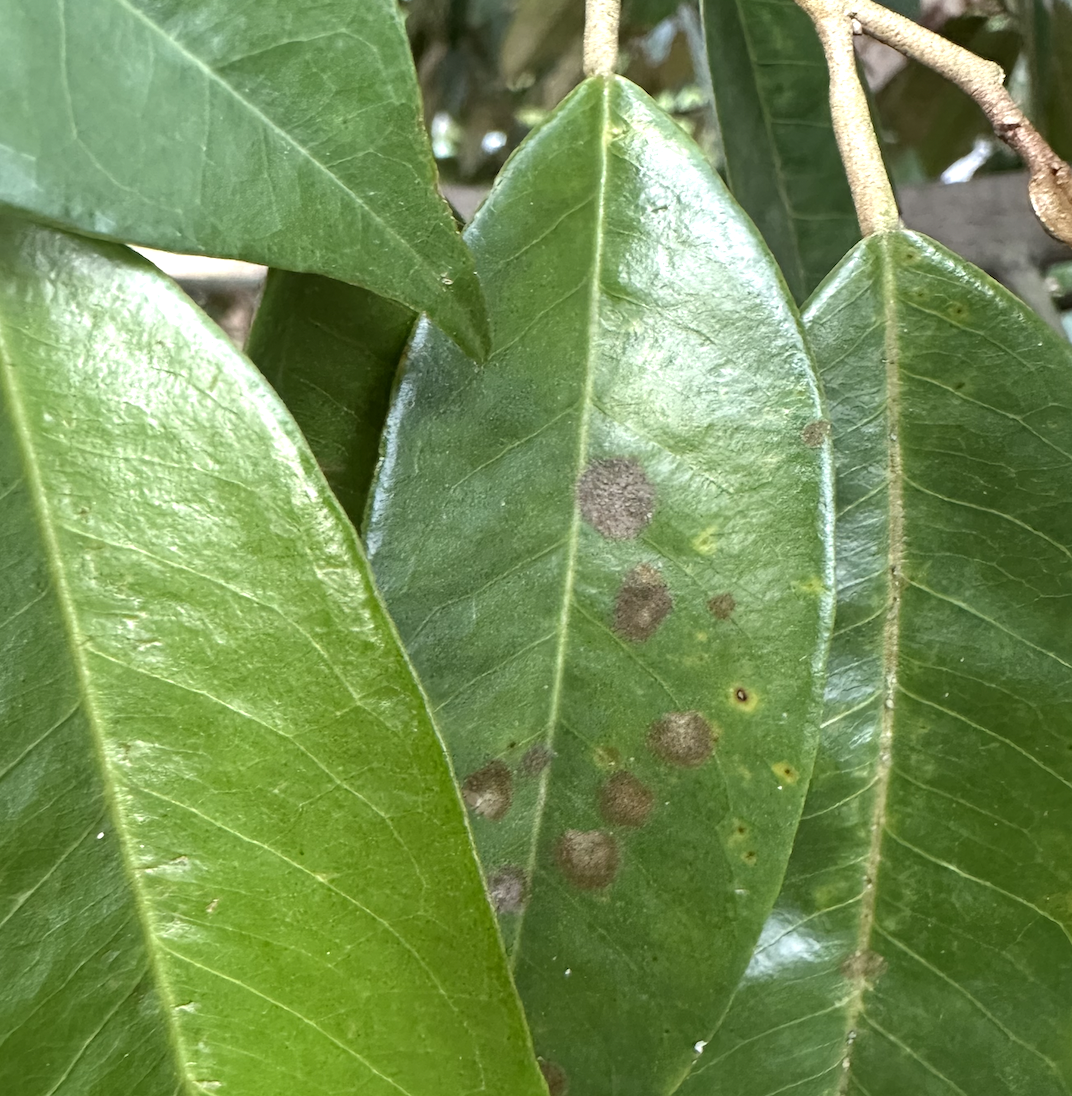
Label: stem_blight